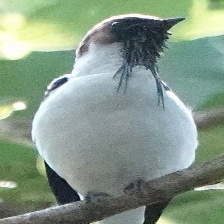
Species: BEARDED BELLBIRD
Scientific name: PROCNIAS AVERANO